Moestopo

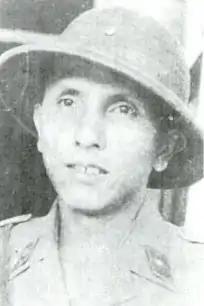
Moestopo in the 1940s

Major General Moestopo (13 July 1913 – 29 September 1986) was an Indonesian military officer, revolutionary and educator, and military figure in the Indonesian War of Independence.